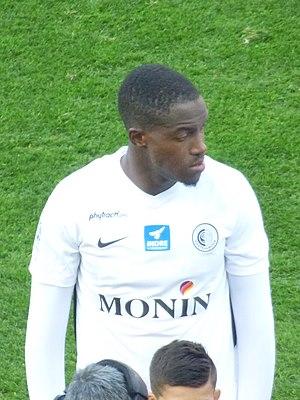
Oumare Tounkara avant le match RC Lens / LB Châteauroux, le 3 novembre 2018, comportant pour la treizième journée du championnat de France de football de Ligue 2, au Stade Bollaert-Delelis.
Oumare Tounkara, né le 25 mai 1990 à Paris, est en footballeur français qui évolue au poste d'attaquant.